William Bent

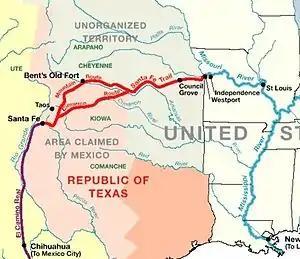
1845 Santa Fe Trail and native tribal lands

By around 1832, although possibly as late as 1834, the partners built a permanent trading post called Bent's Fort. The elaborate adobe construction could accommodate 200 people, and had been built on the northern "Mountain Route" of the Santa Fe Trail, by then open for business. The partners picked this location after discussions with the Cheyenne; it was near La Junta and land occupied by the Cheyenne and Arapaho tribes. It became an important center of trade, principally in furs but also in numerous other goods, including horses and mules. It was the only privately owned, fortified installation in the west.